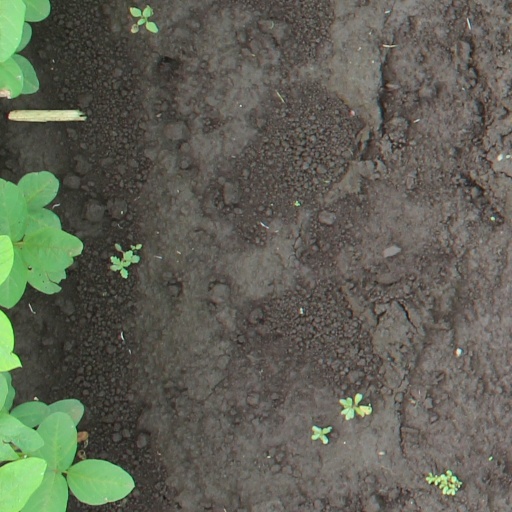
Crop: soybean